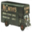
Label: truck